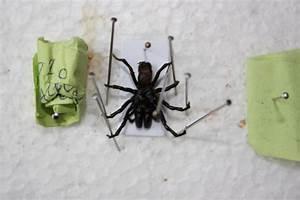
spider